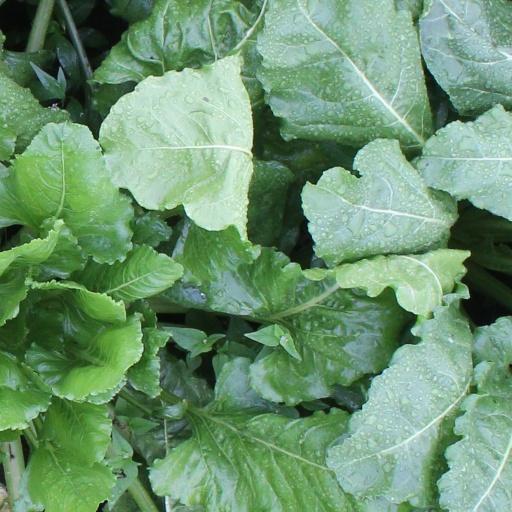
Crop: sugar beet